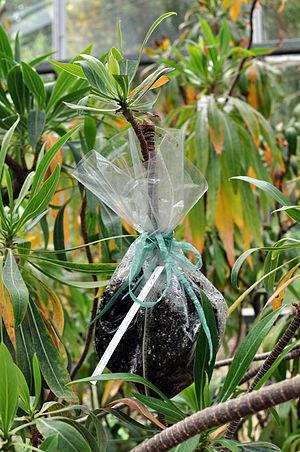
Le marcottage est une méthode de multiplication des végétaux par la rhizogenèse sur une partie aérienne d'une plante mère. Certaines plantes se marcottent naturellement. En horticulture, le marcottage est souvent utilisé pour cloner les plantes ligneuses, dont le bouturage est difficile. On fait généralement le marcottage à la fin de l'été ou au début de l'automne.